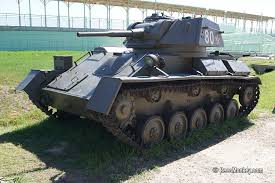
Label: T-80